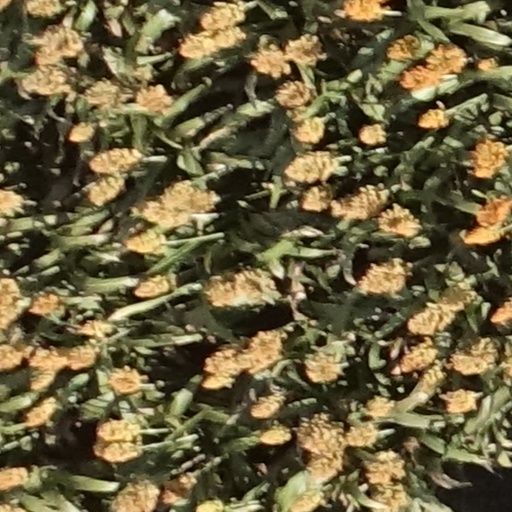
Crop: sorghum